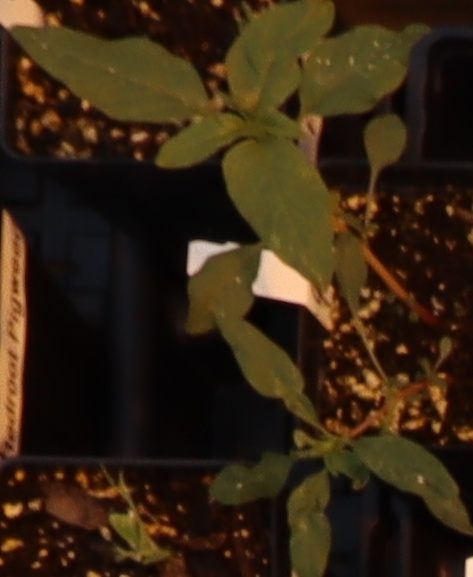
Label: Waterhemp